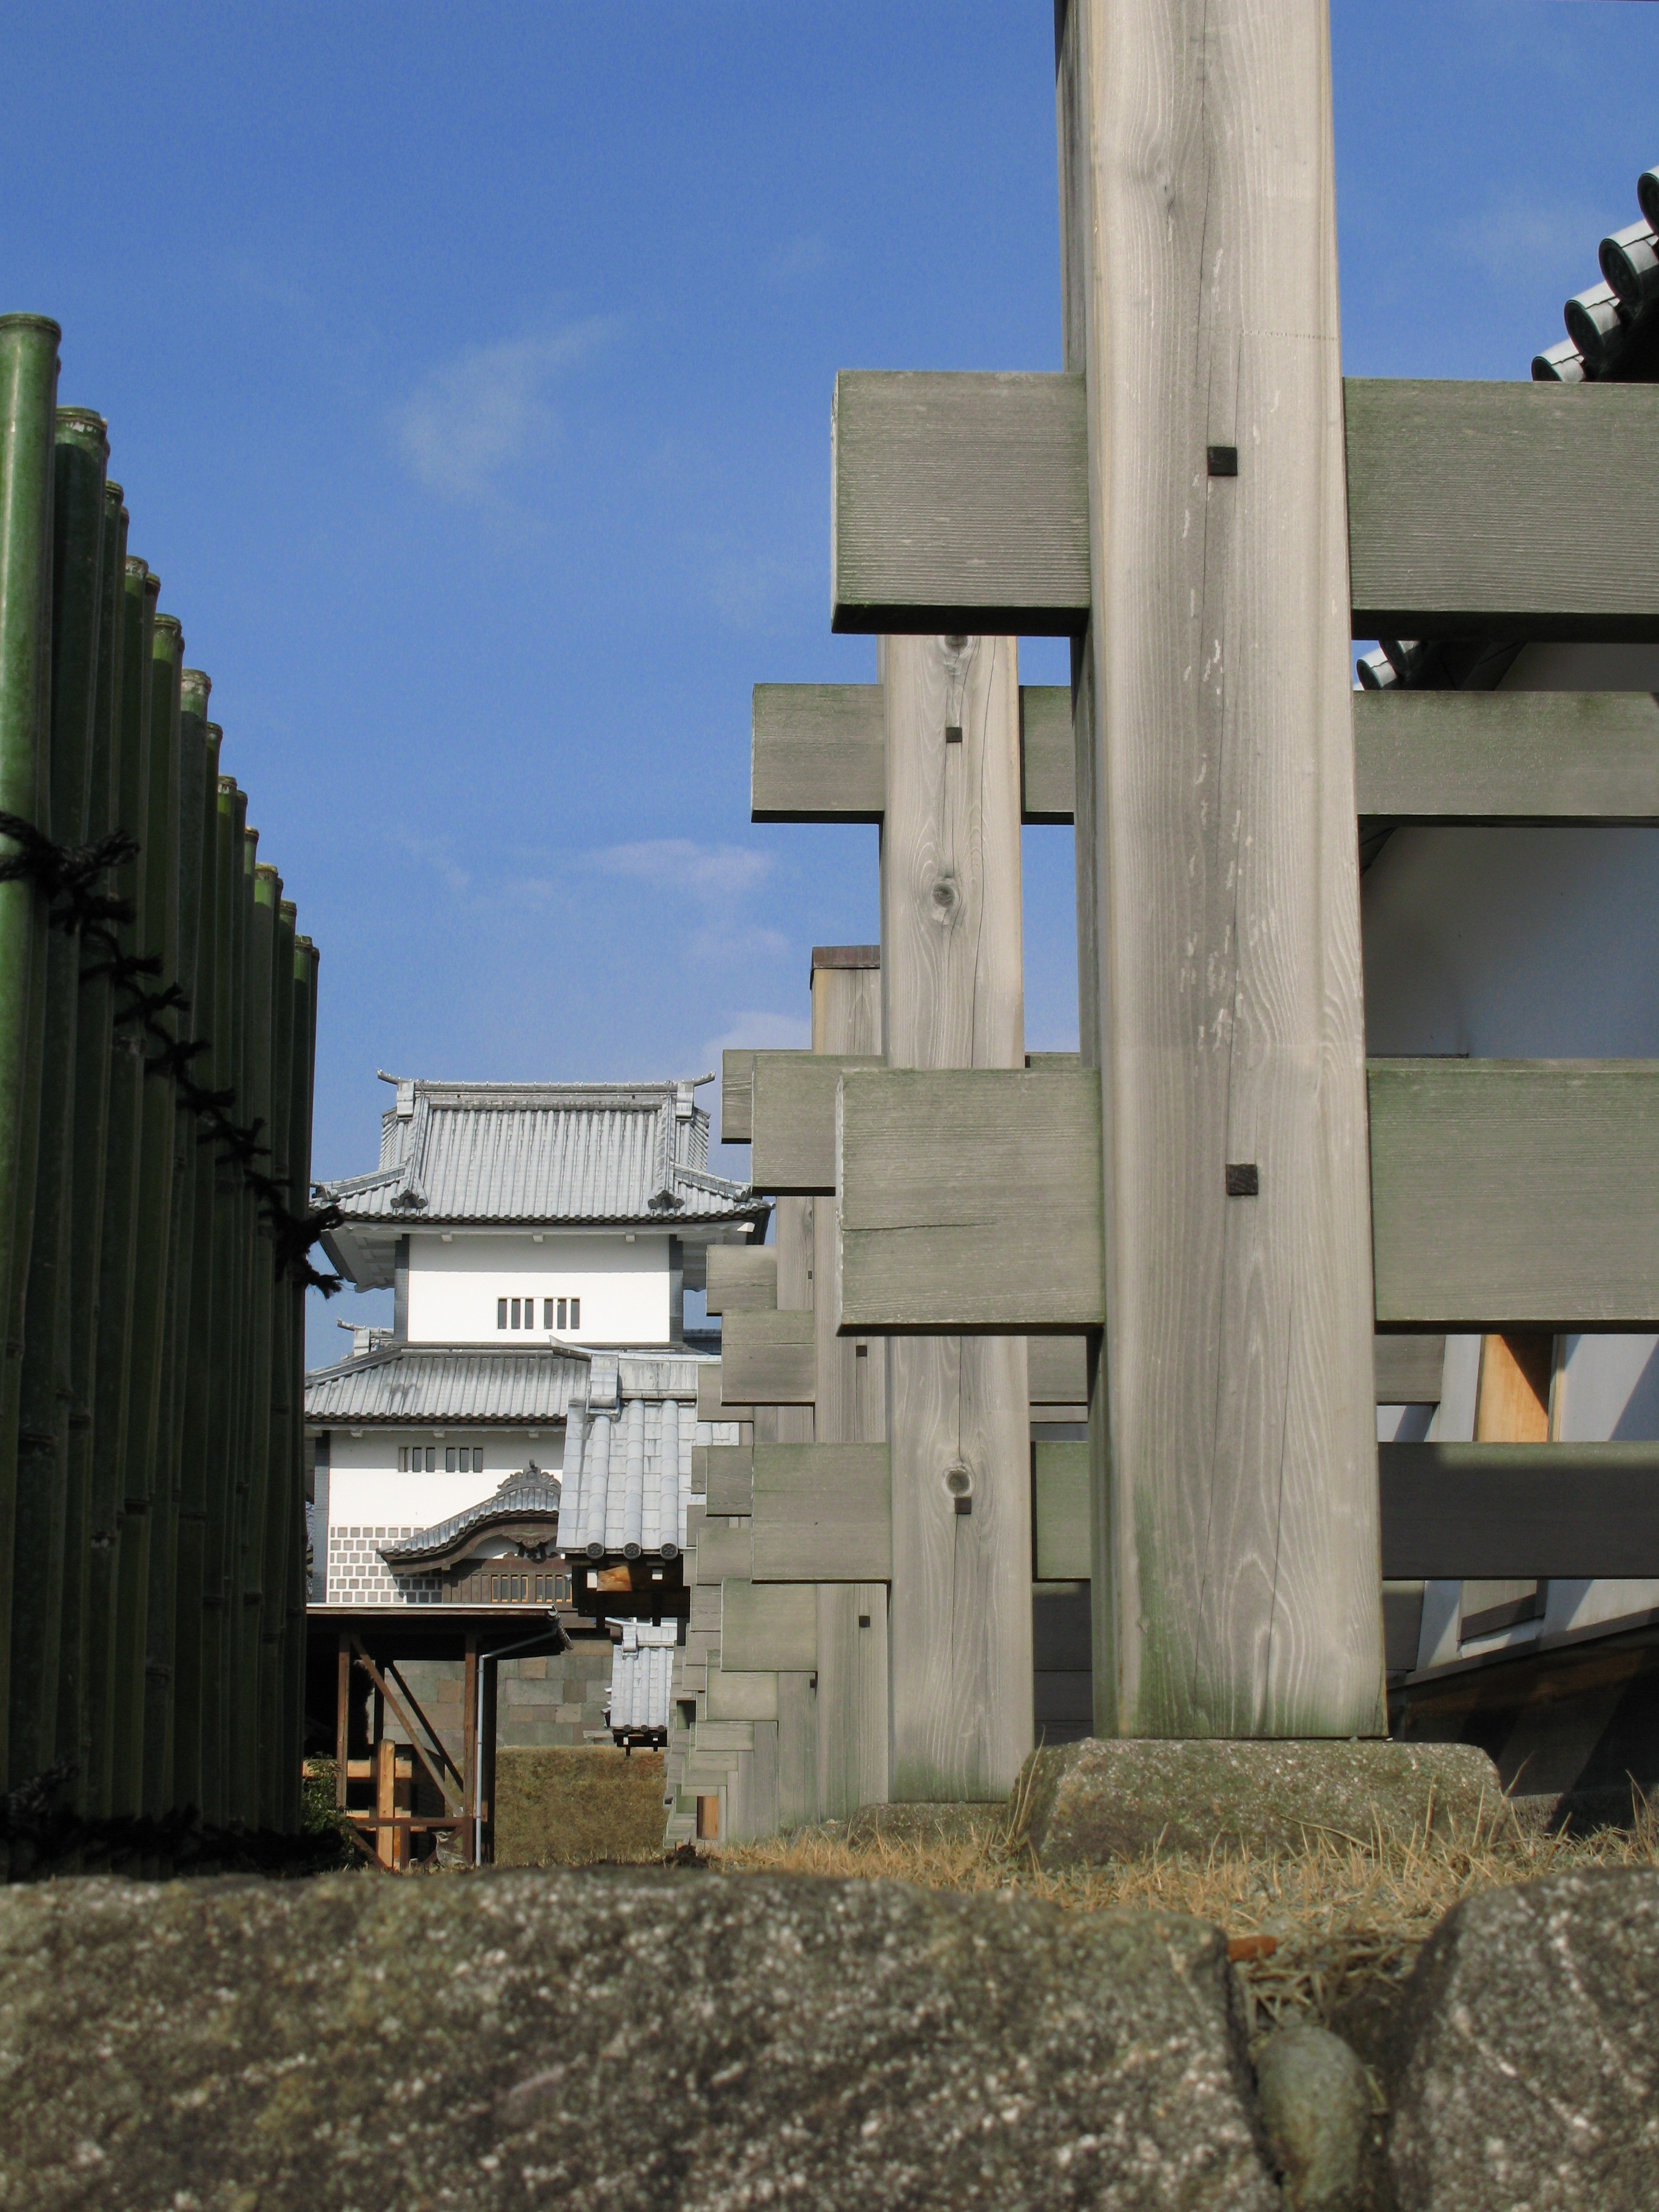
architecture, structure, wood, house, home, wall, column, high, castle, facade, factory, industry, tower block, hires, hi, res, powershotg7, canong7, kanazawajo, outdoor structure